Yilgarn Craton

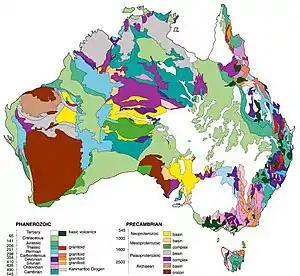
Basic geological regions of Australia, by age. The large brown region in the lower left of the continent constitutes the Yilgarn Craton.

The Yilgarn Craton is a large craton that constitutes a major part of the Western Australian land mass. It is bounded by a mixture of sedimentary basins and Proterozoic fold and thrust belts. Zircon grains in the Jack Hills, Narryer terrane have been dated at ~4.27 Ga, with one detrital zircon dated as old as 4.4 Ga.